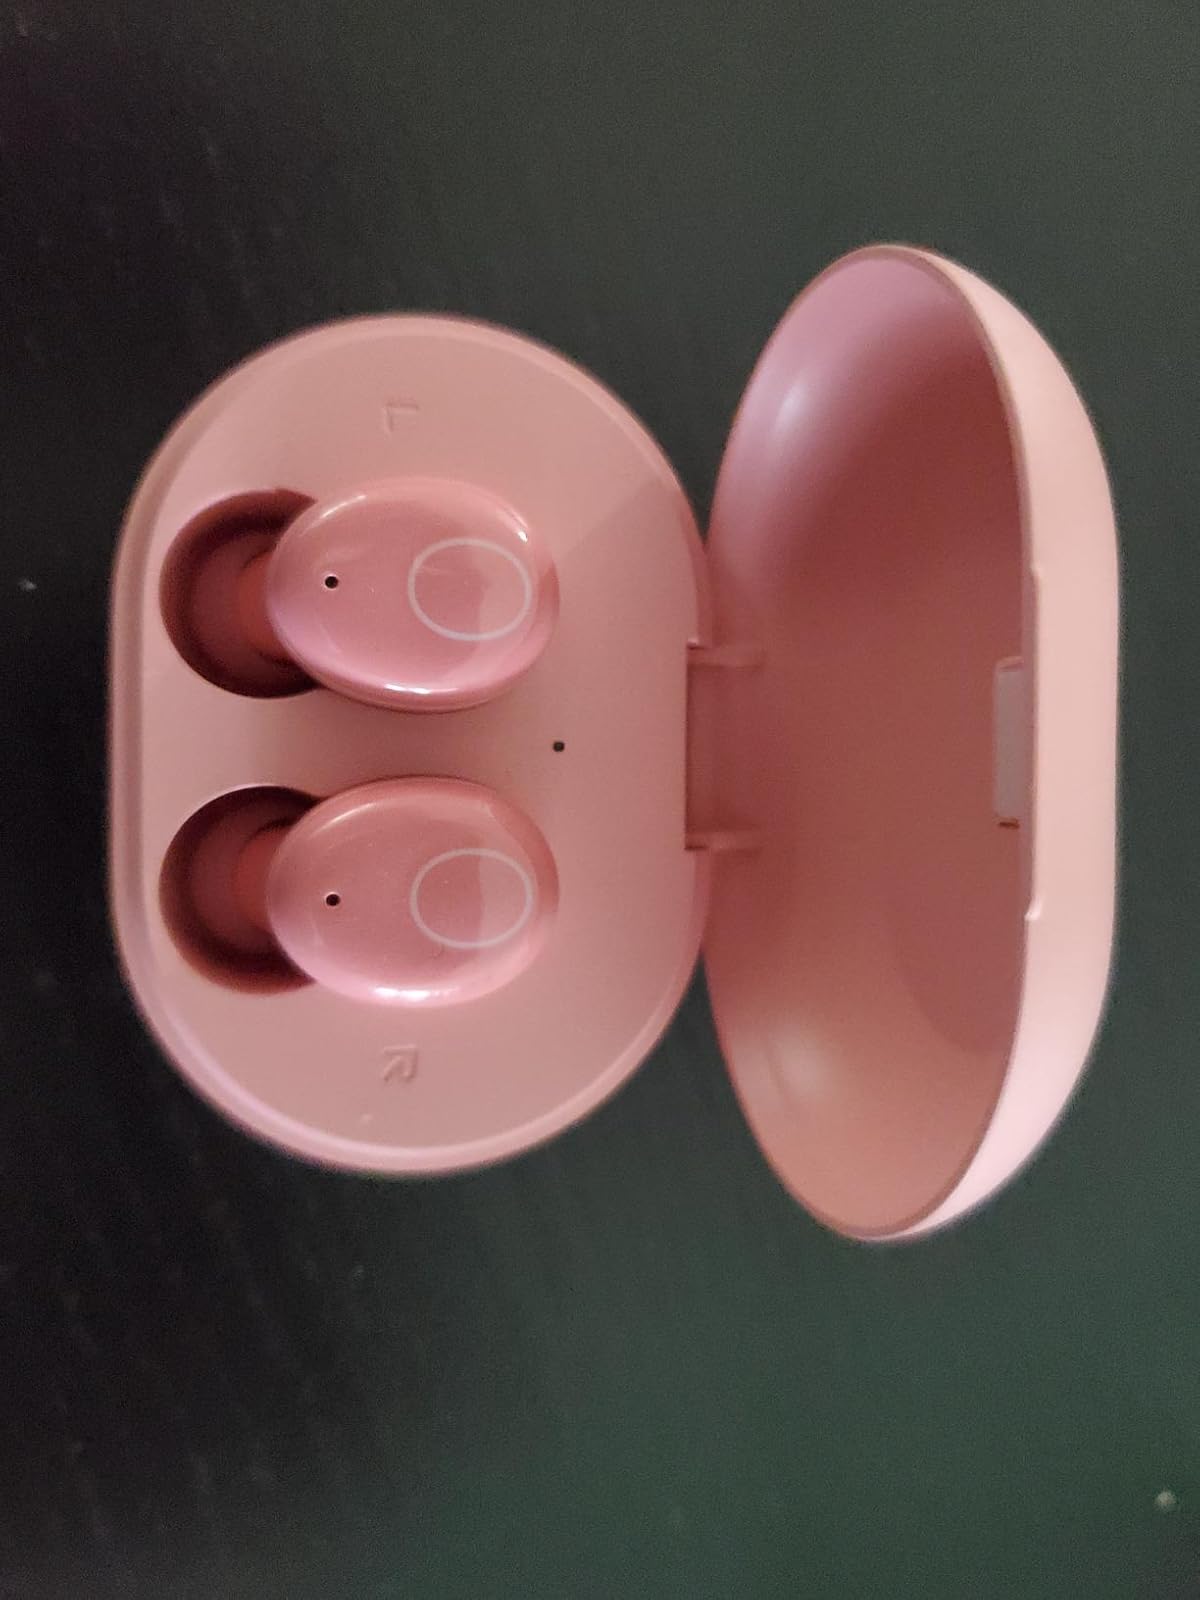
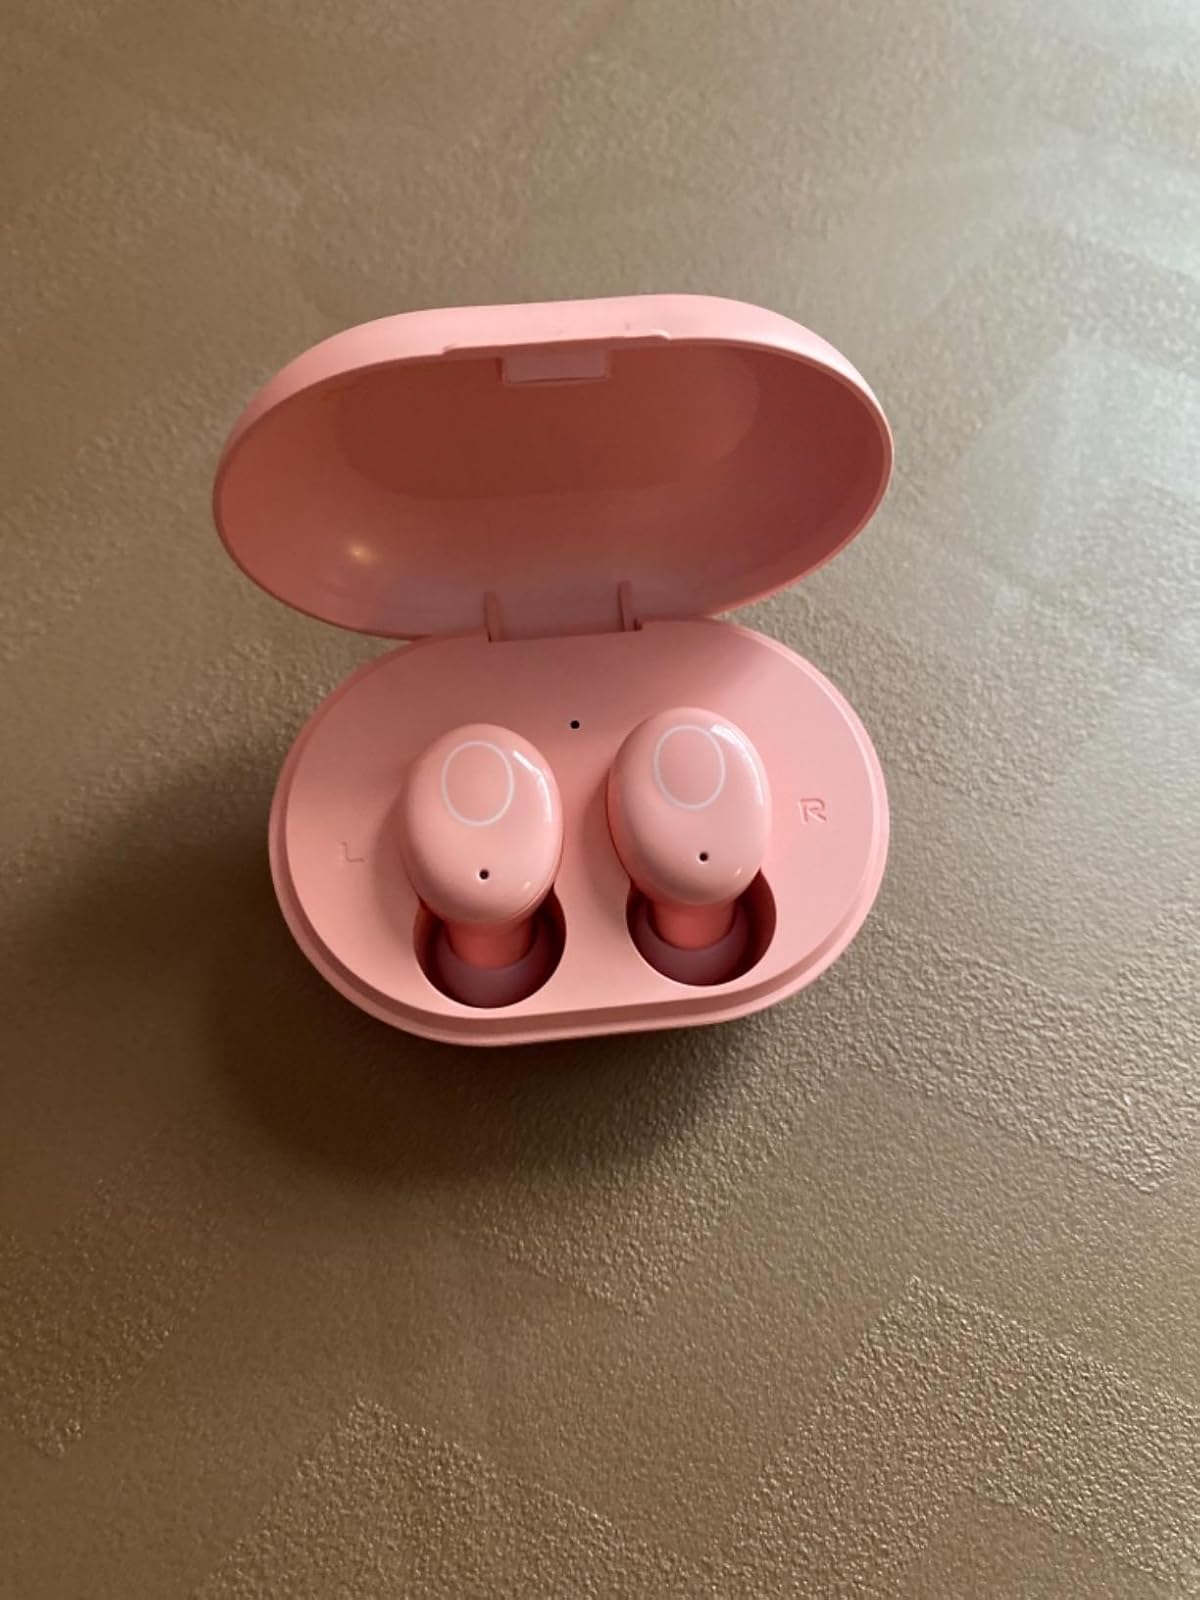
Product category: earbuds
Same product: yes